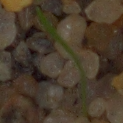
Label: loose_silkybent